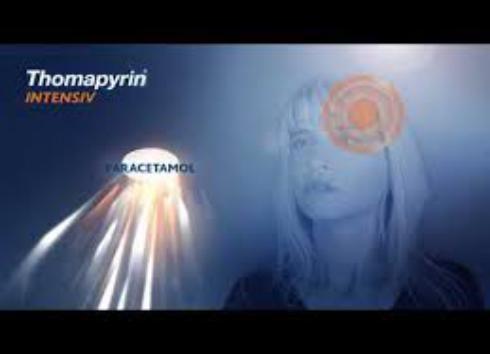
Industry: Medical